Athens

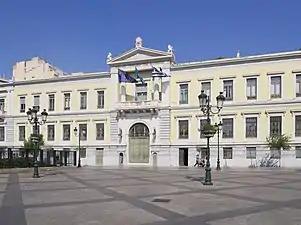
The National Bank of Greece is the largest Greek bank by total assets.

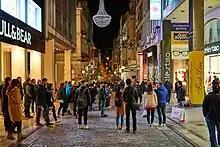
Ermou street, the main commercial street of Athens

Athens became the capital of Greece in 1834, following Nafplion, which was the provisional capital from 1829. The municipality (city) of Athens is also the capital of the Attica region. The term "Athens" can refer either to the municipality of Athens, to Greater Athens or urban area, or to the entire Athens Metropolitan Area.